Helen Corbitt

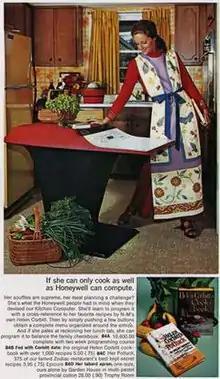
The Neiman Marcus Kitchen Computer offered in 1969 with Corbitt's recipes

In 1955, after being courted by Stanley Marcus for eight years, she joined Neiman-Marcus as Director of Food Services. Several of her recipes are still on the department store's menu, including her famous Poppy Seed Dressing. In the 1969 edition of its famously extravagant Christmas catalog, Neiman-Marcus advertised the Neiman Marcus Kitchen Computer, the first computer ever offered as a consumer product, with an option to purchase collections of Corbitt's recipes for use with the device. Corbitt left Neiman-Marcus in late 1969 to write, teach, and consult.